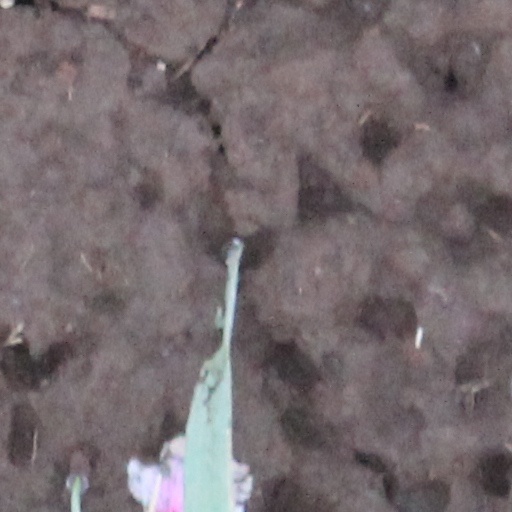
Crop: wheat